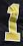
Number: 1